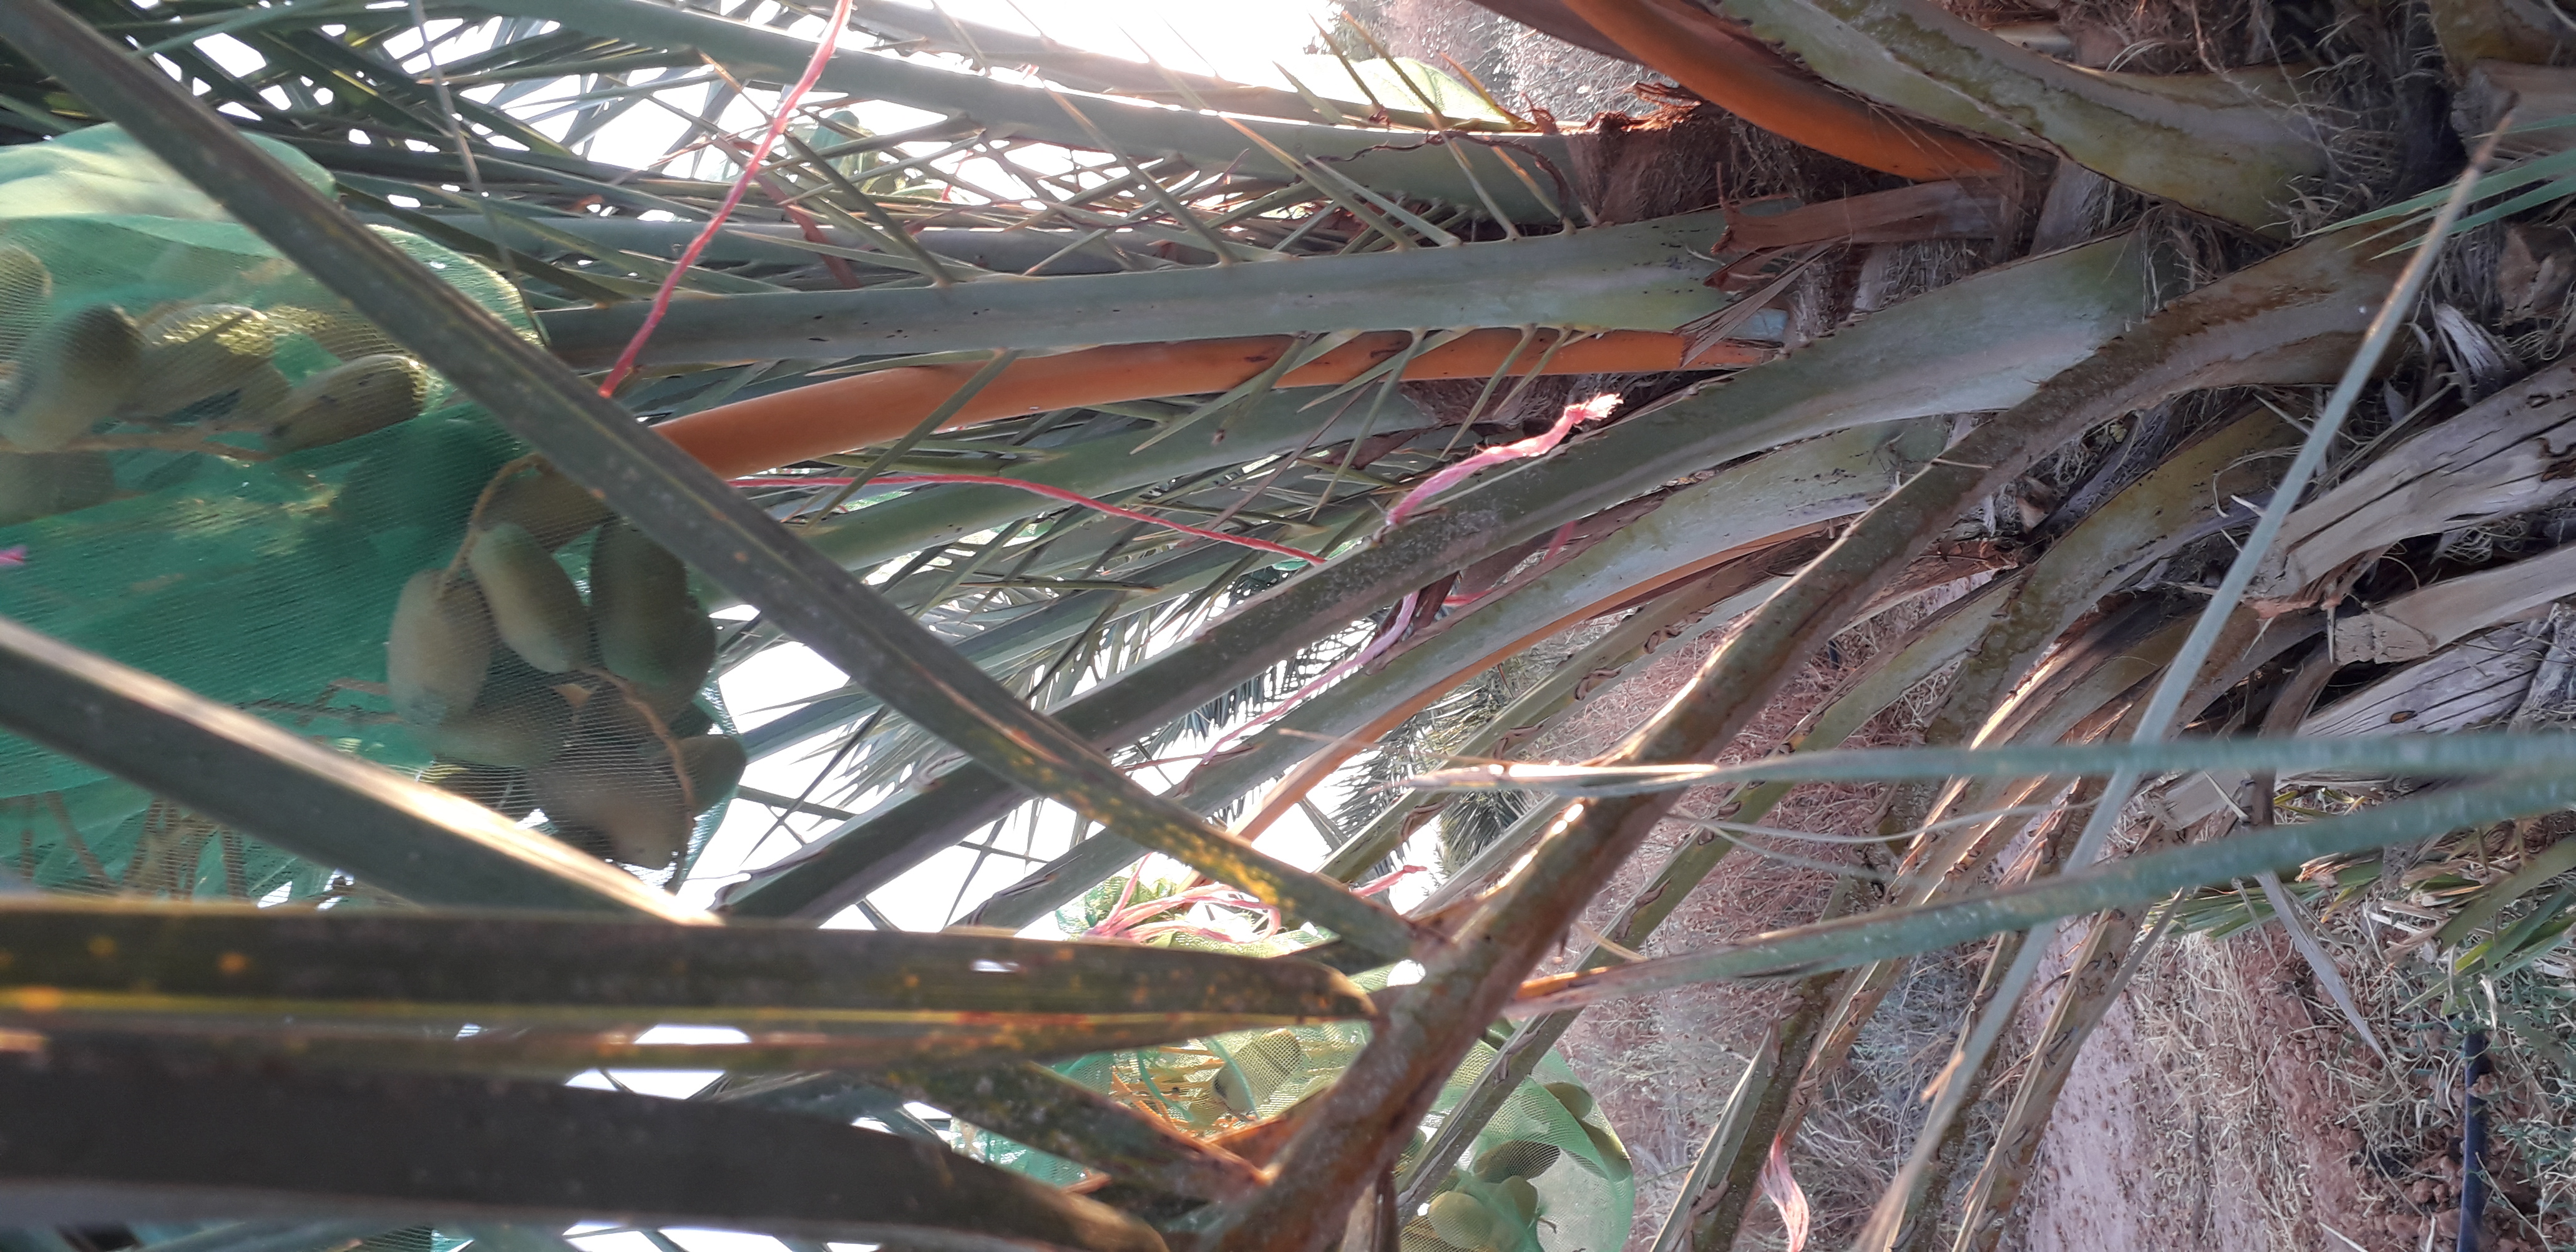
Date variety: Boumajhoul